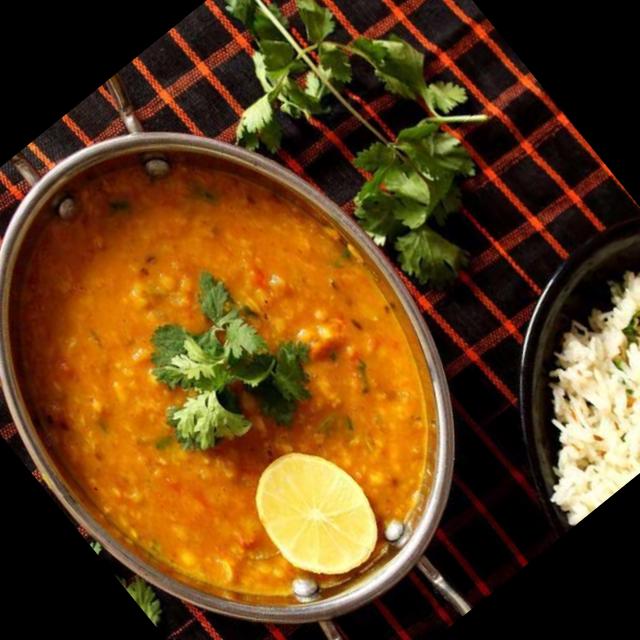
Dish: dal_makhani